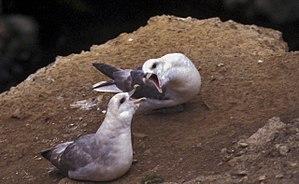
Le Fulmar boréal, aussi appelé Pétrel fulmar et fulmar glacial, est une espèce d'oiseau marin appartenant à la famille des Procellariidae. Il est caractéristique des eaux froides de l'hémisphère Nord et est résolument hauturier en dehors de la saison de reproduction. Au cours du XXᵉ siècle, il a connu une forte croissance de ses populations accompagnée d'une spectaculaire extension de son aire de distribution, essentiellement vers le sud.